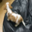
Label: dog